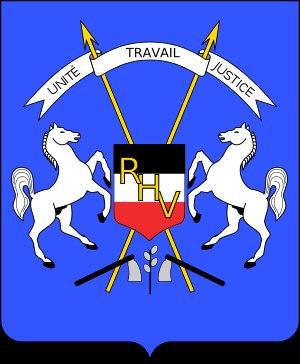
Le cheval au Burkina Faso répond à une tradition remontant à l'époque médiévale, forte chez les Mossis qui furent des utilisateurs de la cavalerie, et chez les Peuls, traditionnellement éleveurs. La capitale du Burkina Faso, Ouagadougou, dispose d'un hippodrome, d'écuries, et de chevaux mis au travail. Le Burkina Faso élève trois races de chevaux locales, ainsi que le Percheron. Cet animal est très présent dans la culture locale, notamment à travers la remise de l'Étalon de Yennenga au Festival panafricain du cinéma et de la télévision de Ouagadougou.